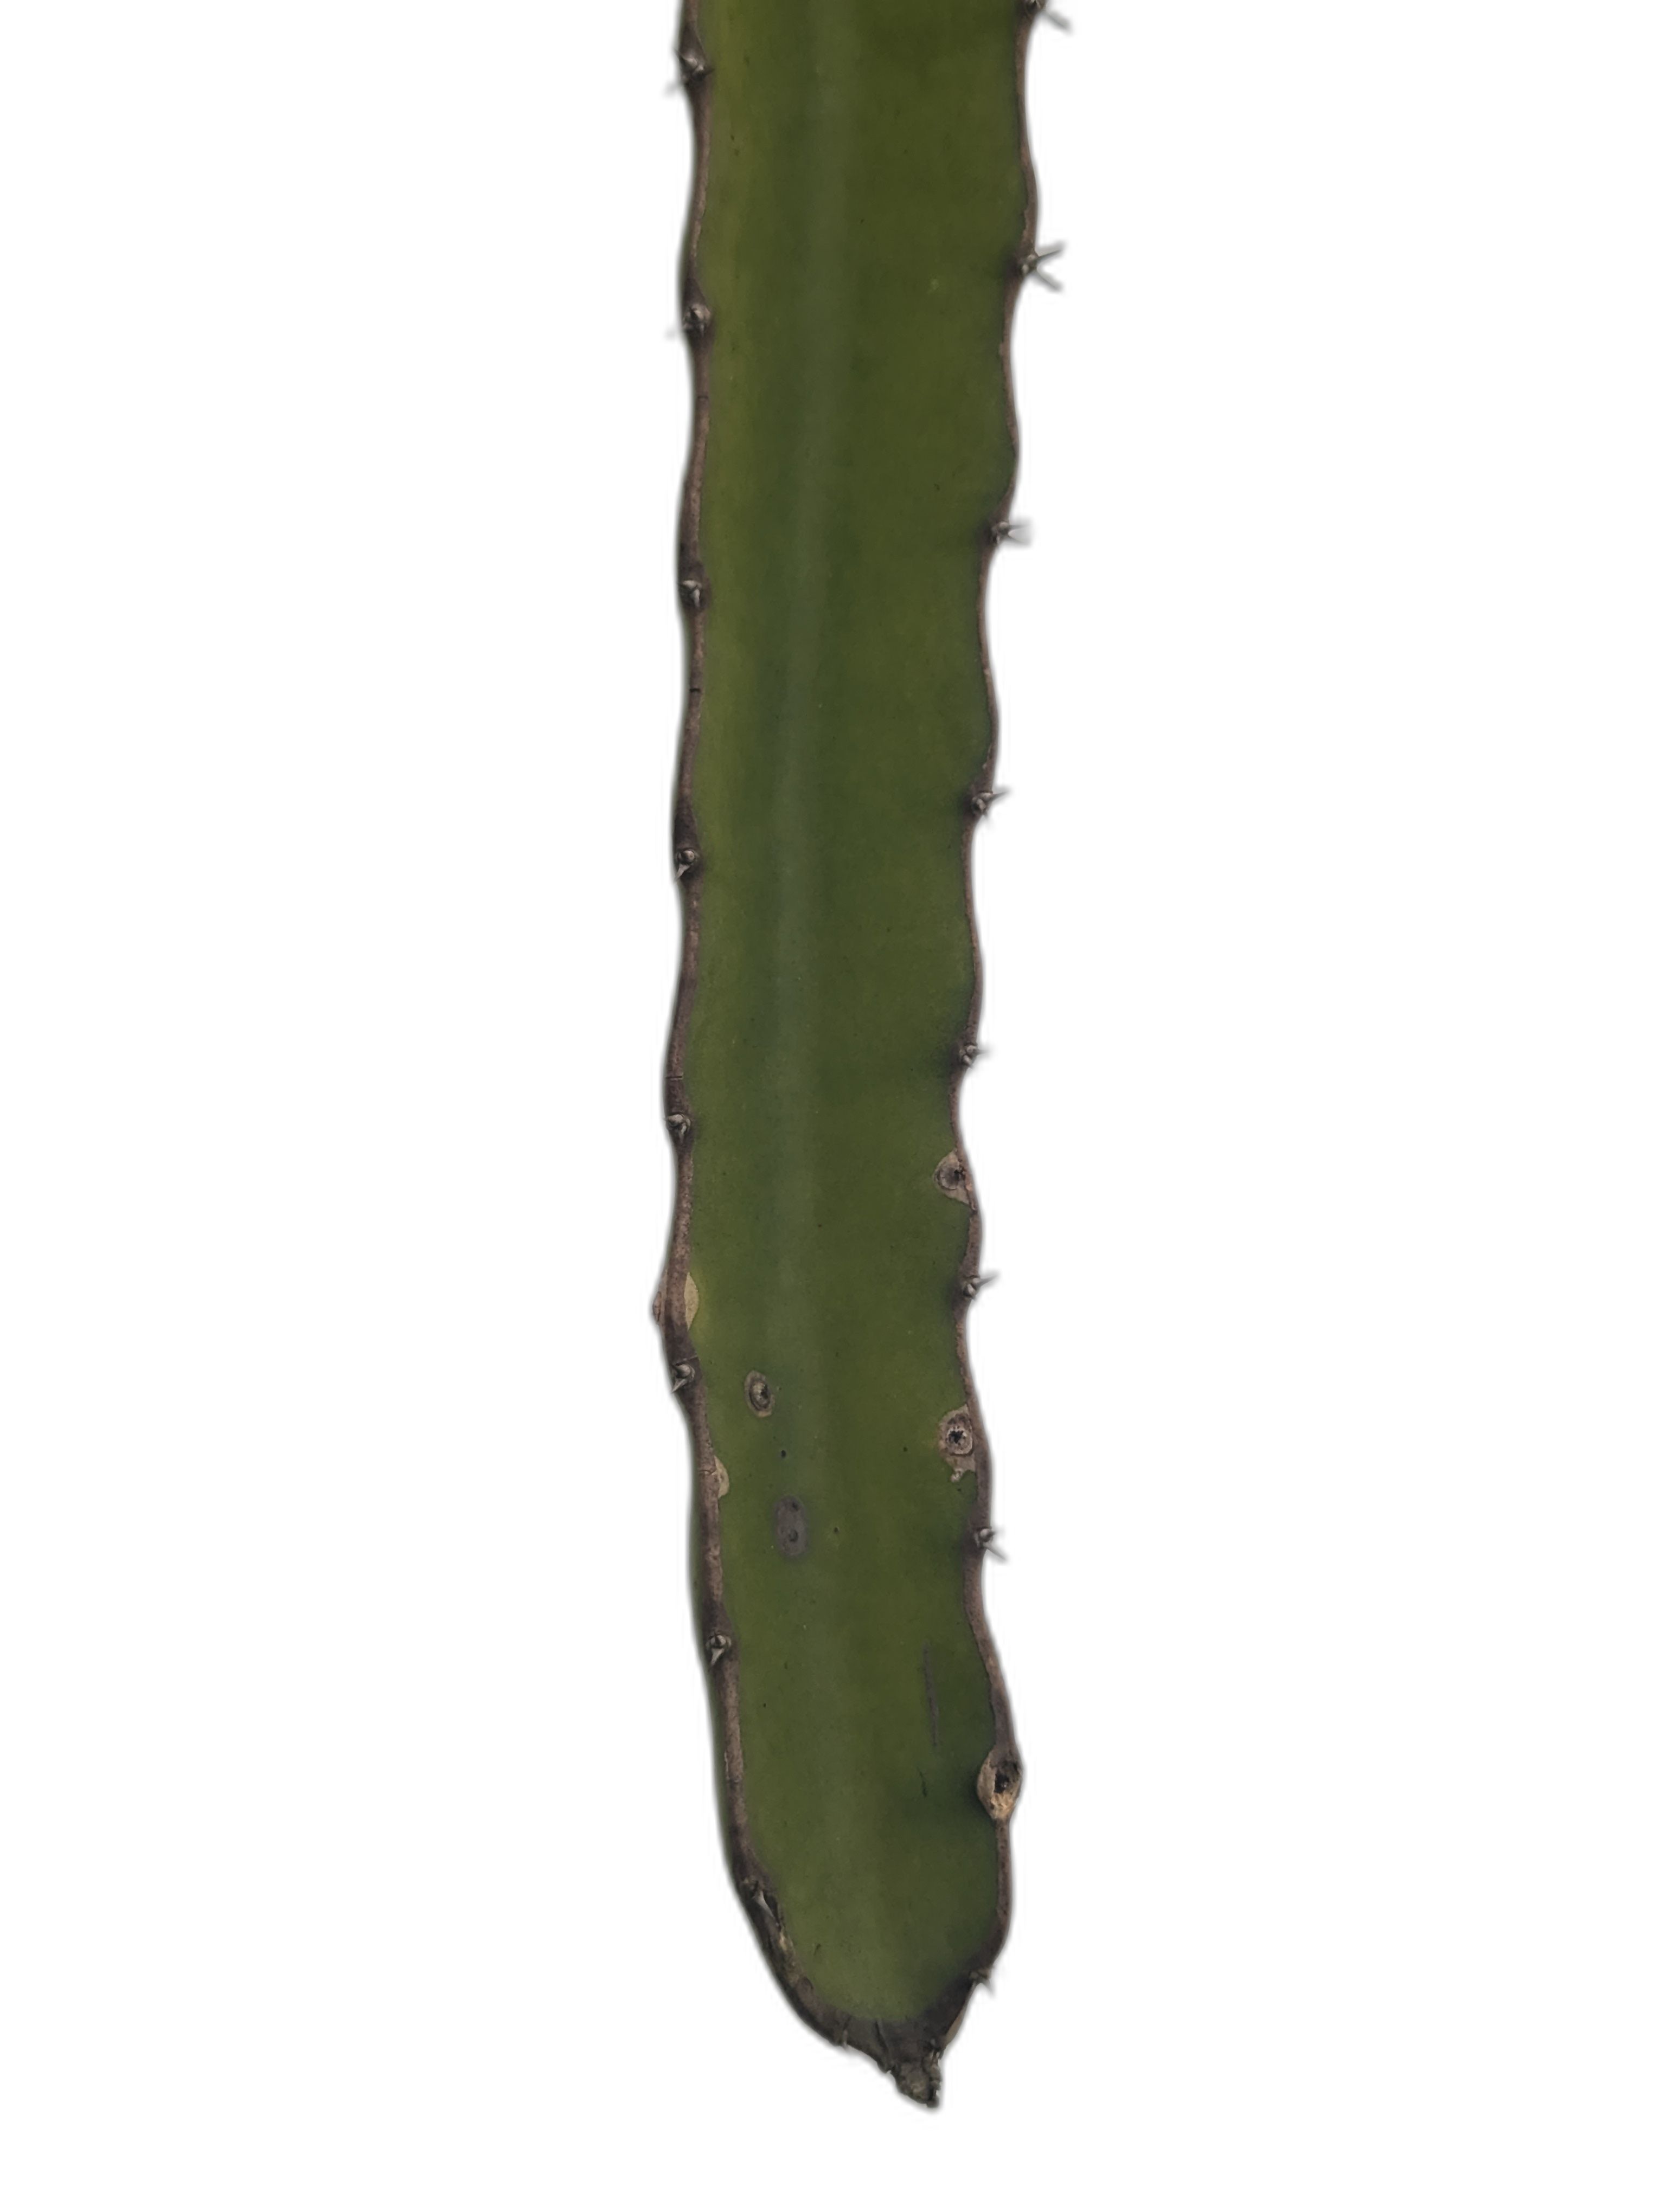
Label: Good leaf